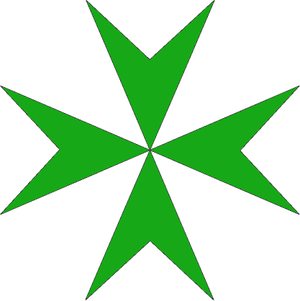
Armoiries de l'ordre de Saint-Lazare Auteur:Cornelis
Cet article établit la correspondance entre les dénominations des religieux chrétiens et les instituts auxquels ces religieux appartiennent. Le terme « religieux » est entendu dans le sens de personne consacrée appartenant à un institut régulier. Il exclut par conséquent les dénominations de clercs séculiers.
Les ordres hospitaliers sont au Moyen Âge, dans le contexte de la guerre sainte chrétienne manifestée lors des croisades, des ordres religieux et/ou militaires ont été constitués. Ils alliaient la vie religieuse des ordres monastiques à la fonction hospitalière et d'accueil. Ces ordres monastiques ont été créés au début du XIIᵉ siècle en Orient en Terre sainte ainsi qu'en Occident.
Au Moyen Âge, dans le contexte de la guerre sainte chrétienne manifestée lors des croisades, des ordres religieux et militaires ont été constitués. Ils alliaient la discipline et la vie religieuse des ordres monastiques à la fonction militaire qui était celle des chevaliers. Ces ordres monastiques ont été créés au début du XIIᵉ siècle en Orient en Terre sainte ainsi qu'en Occident dans la péninsule Ibérique dans le cadre de la Reconquista.